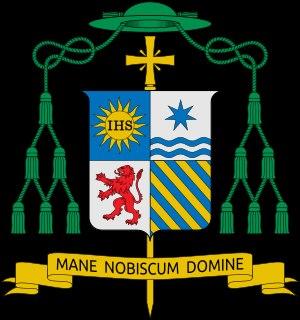
José María Ortega Trinidad, est un ecclésiastique péruvien, évêque de la prélature territoriale de Juli.